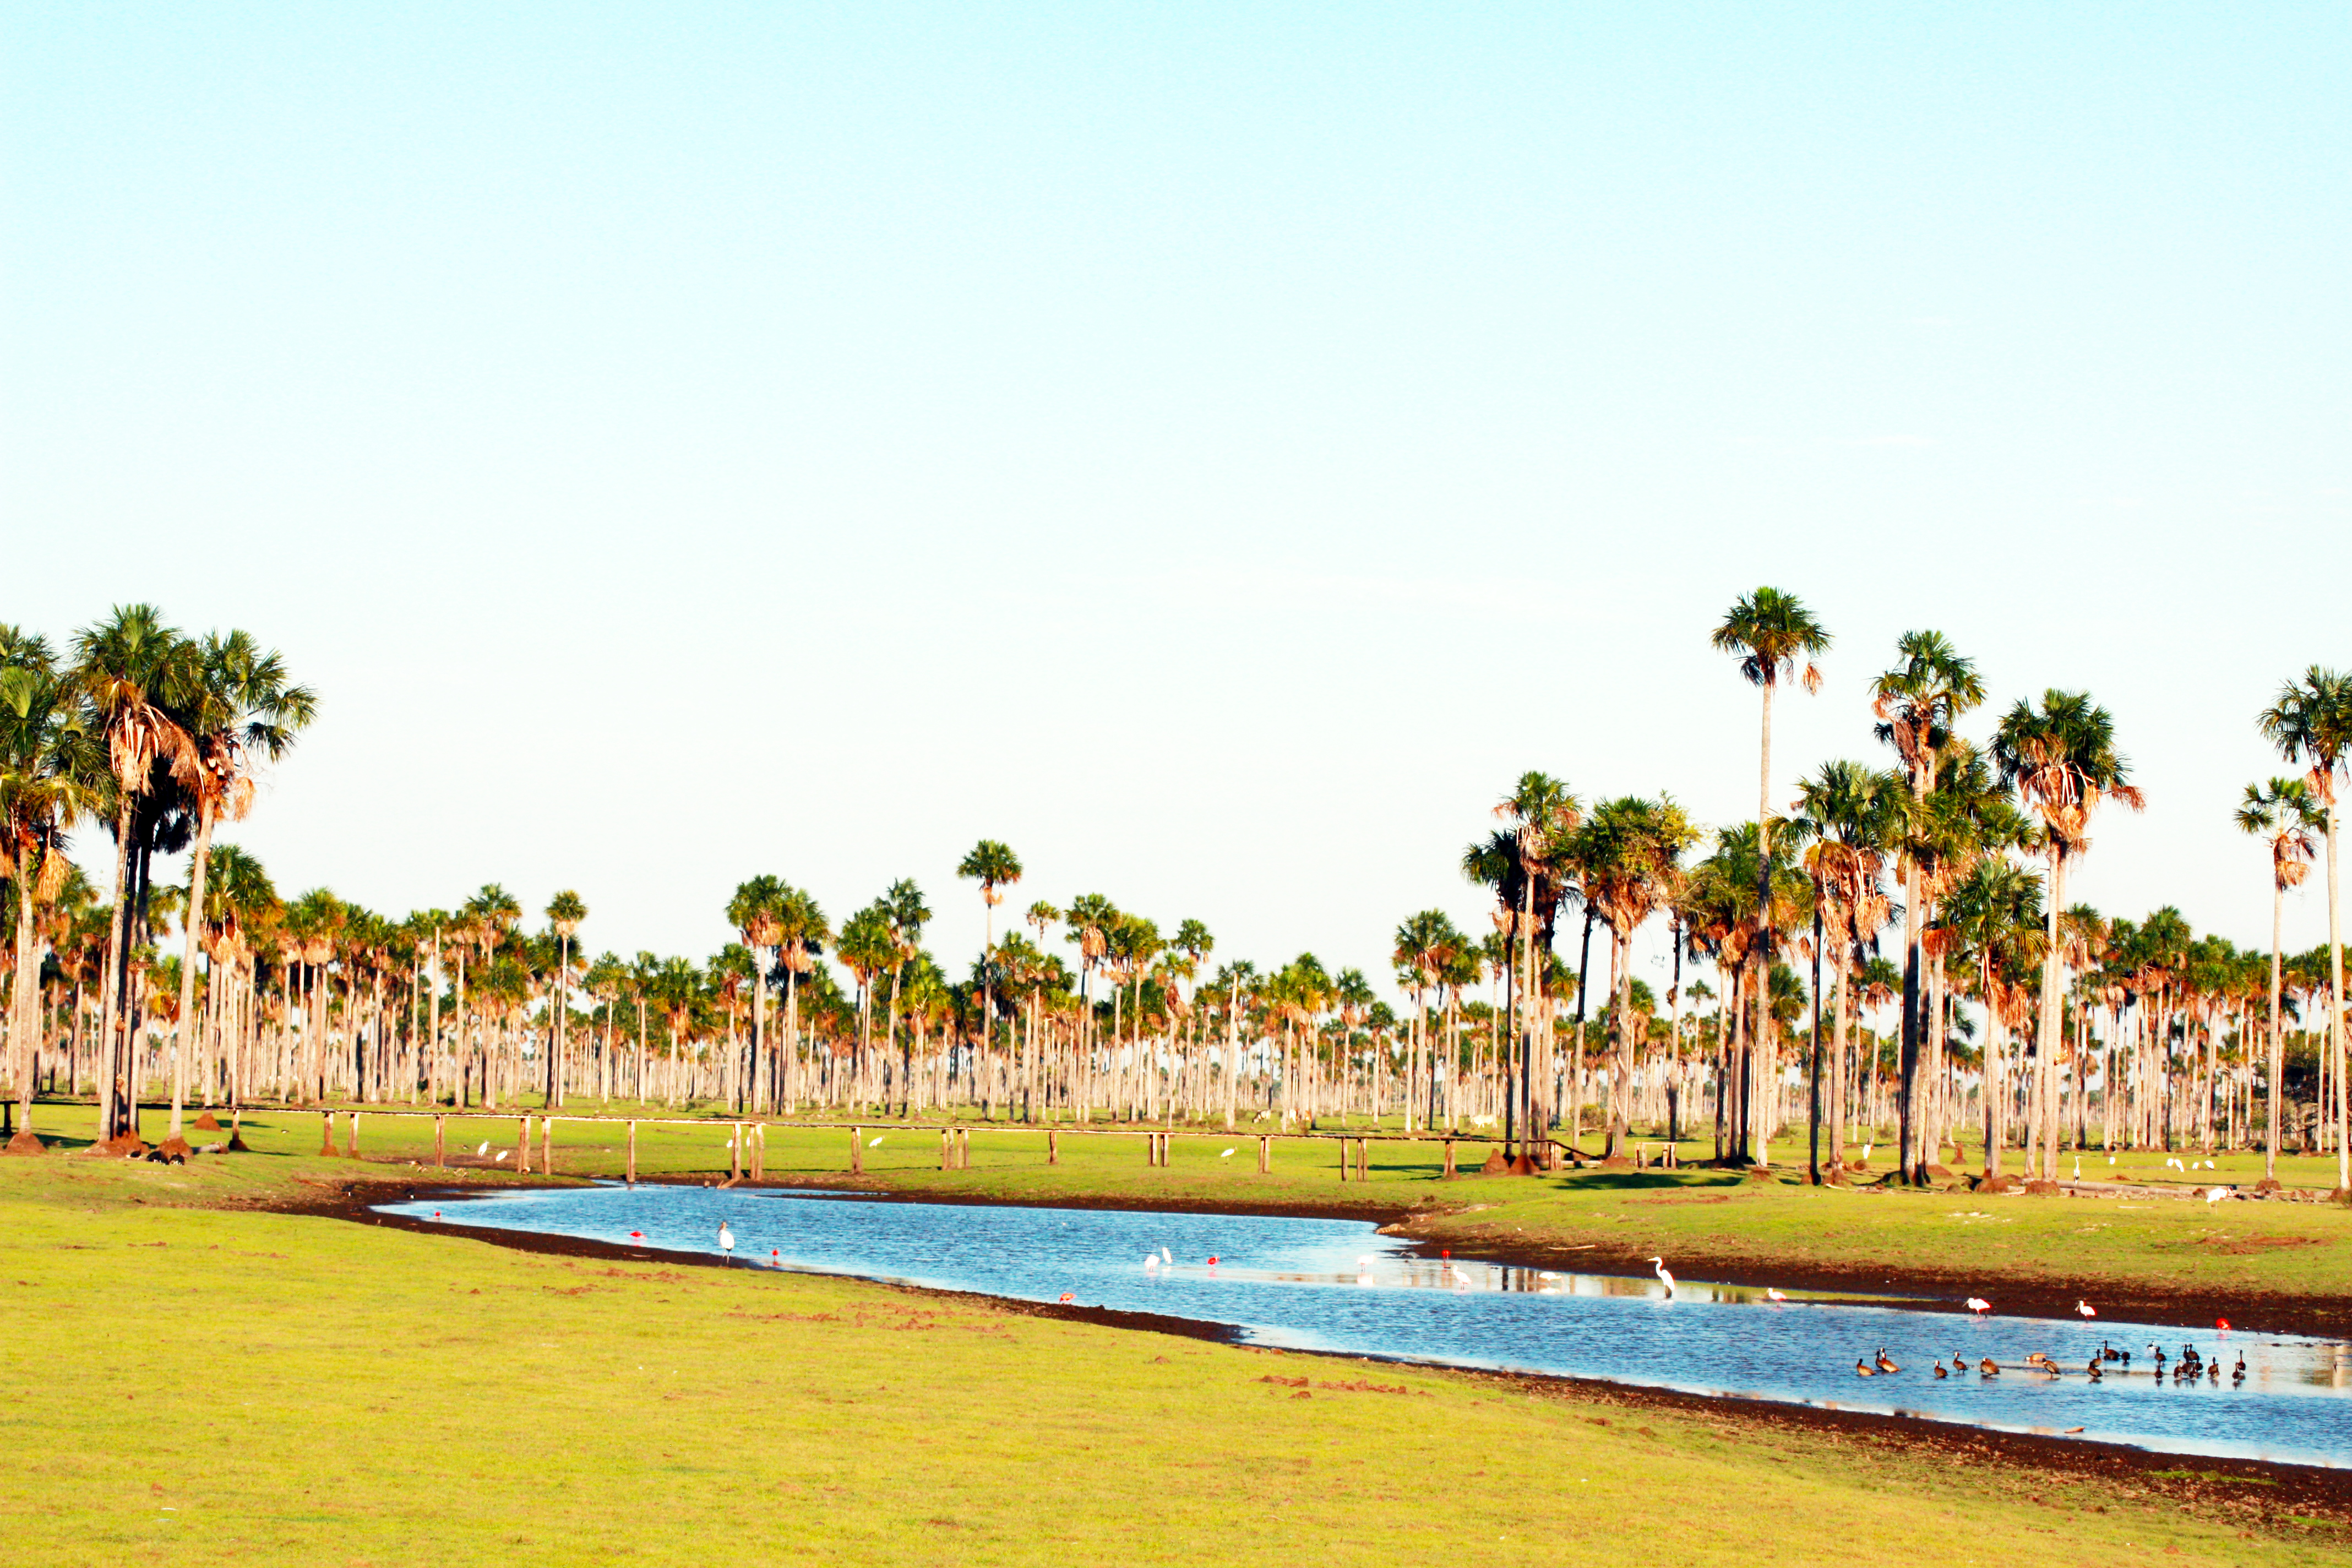
meadow, plain, birds, nature, wild, palms, colombia, palm tree, tree, arecales, sport venue, sky, landscape, plant, tourism, vacation, leisure, beach